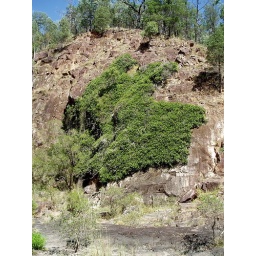
Probably a rusty fig - F. rubiginosa espaliered against a rock face